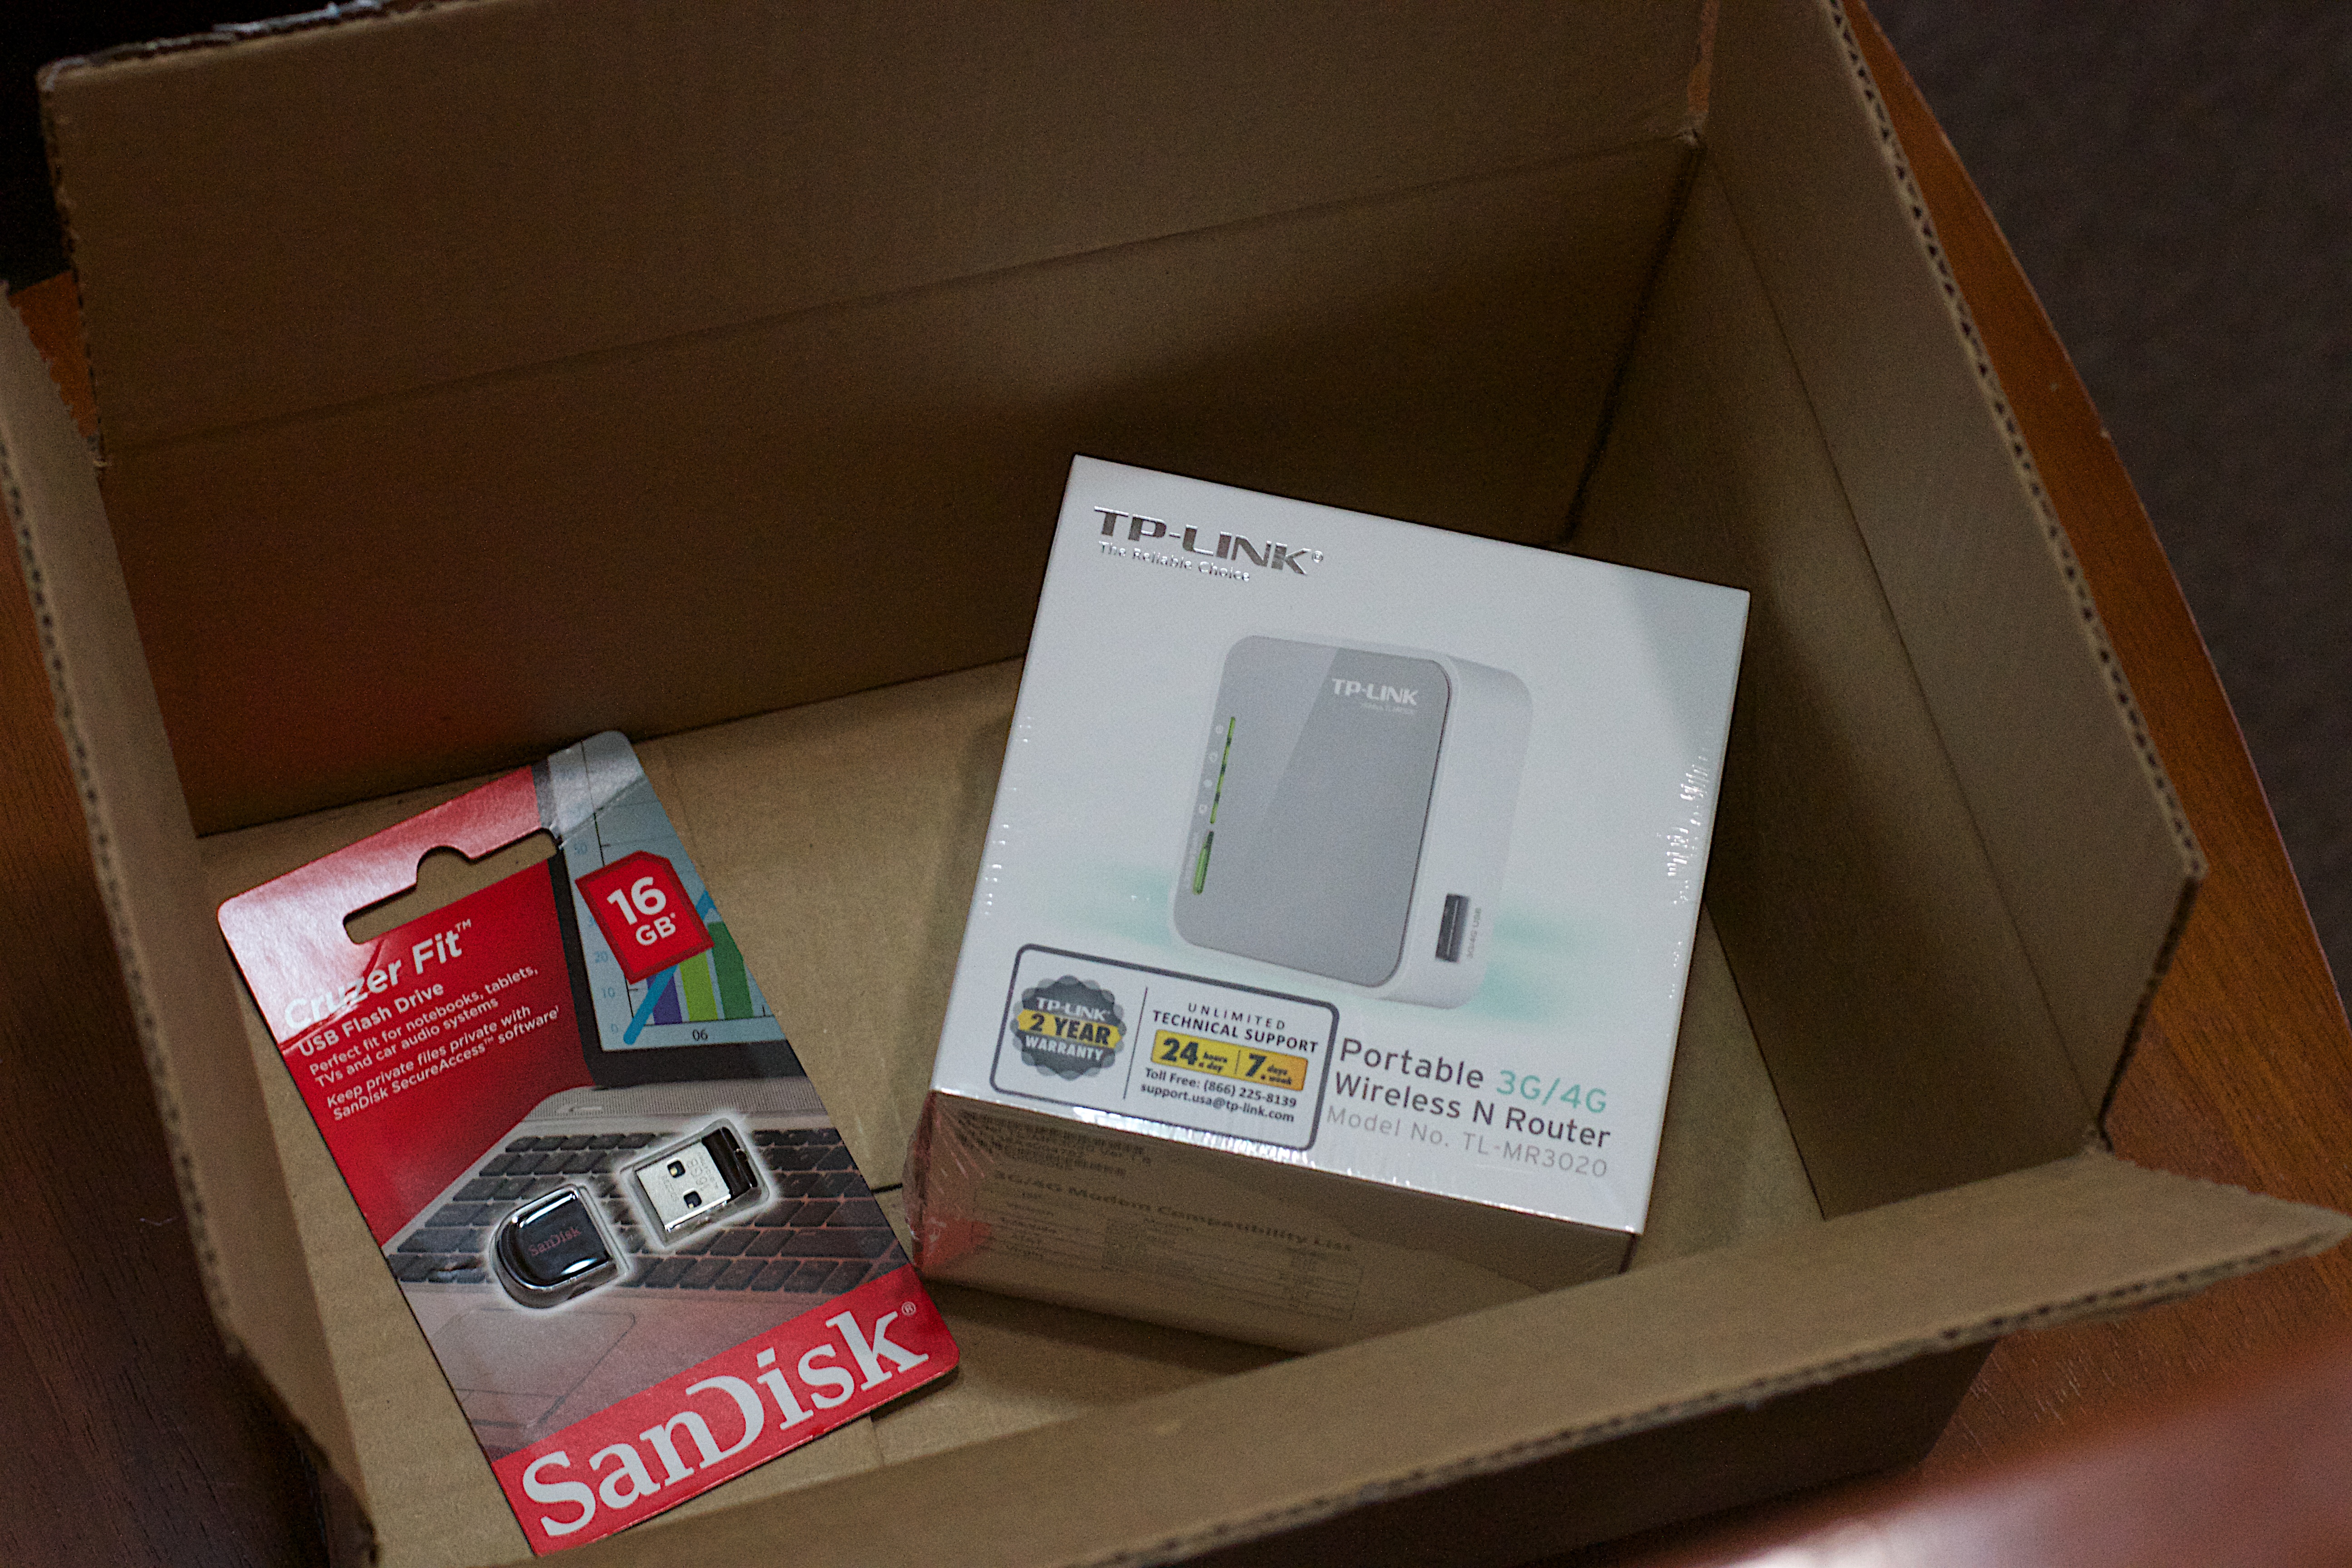
technology, gadget, product, art, piratebox